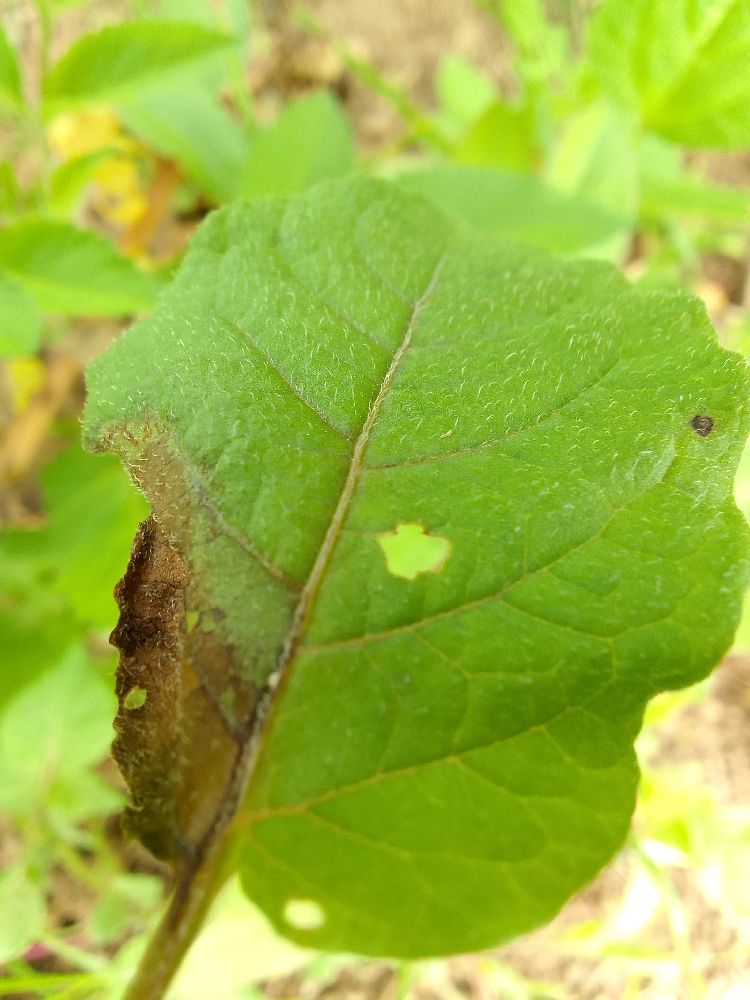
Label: Late blight